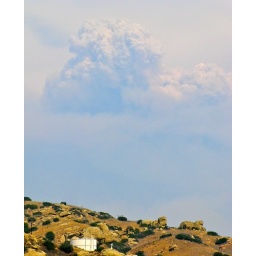
Convection column topped by pyrocumulus clouds created by Station Fire on the afternoon of Aug. 30, 2009.